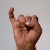
The image shows a hand gesture representing the letter 'I' in Indian Sign Language.